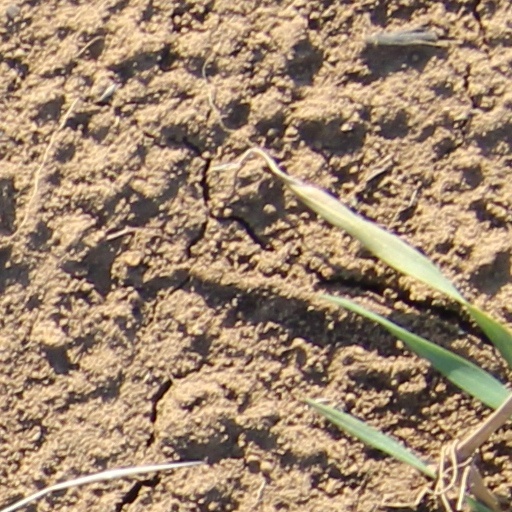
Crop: wheat